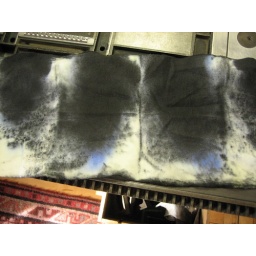
note blue undertone in Van Son 10850 black